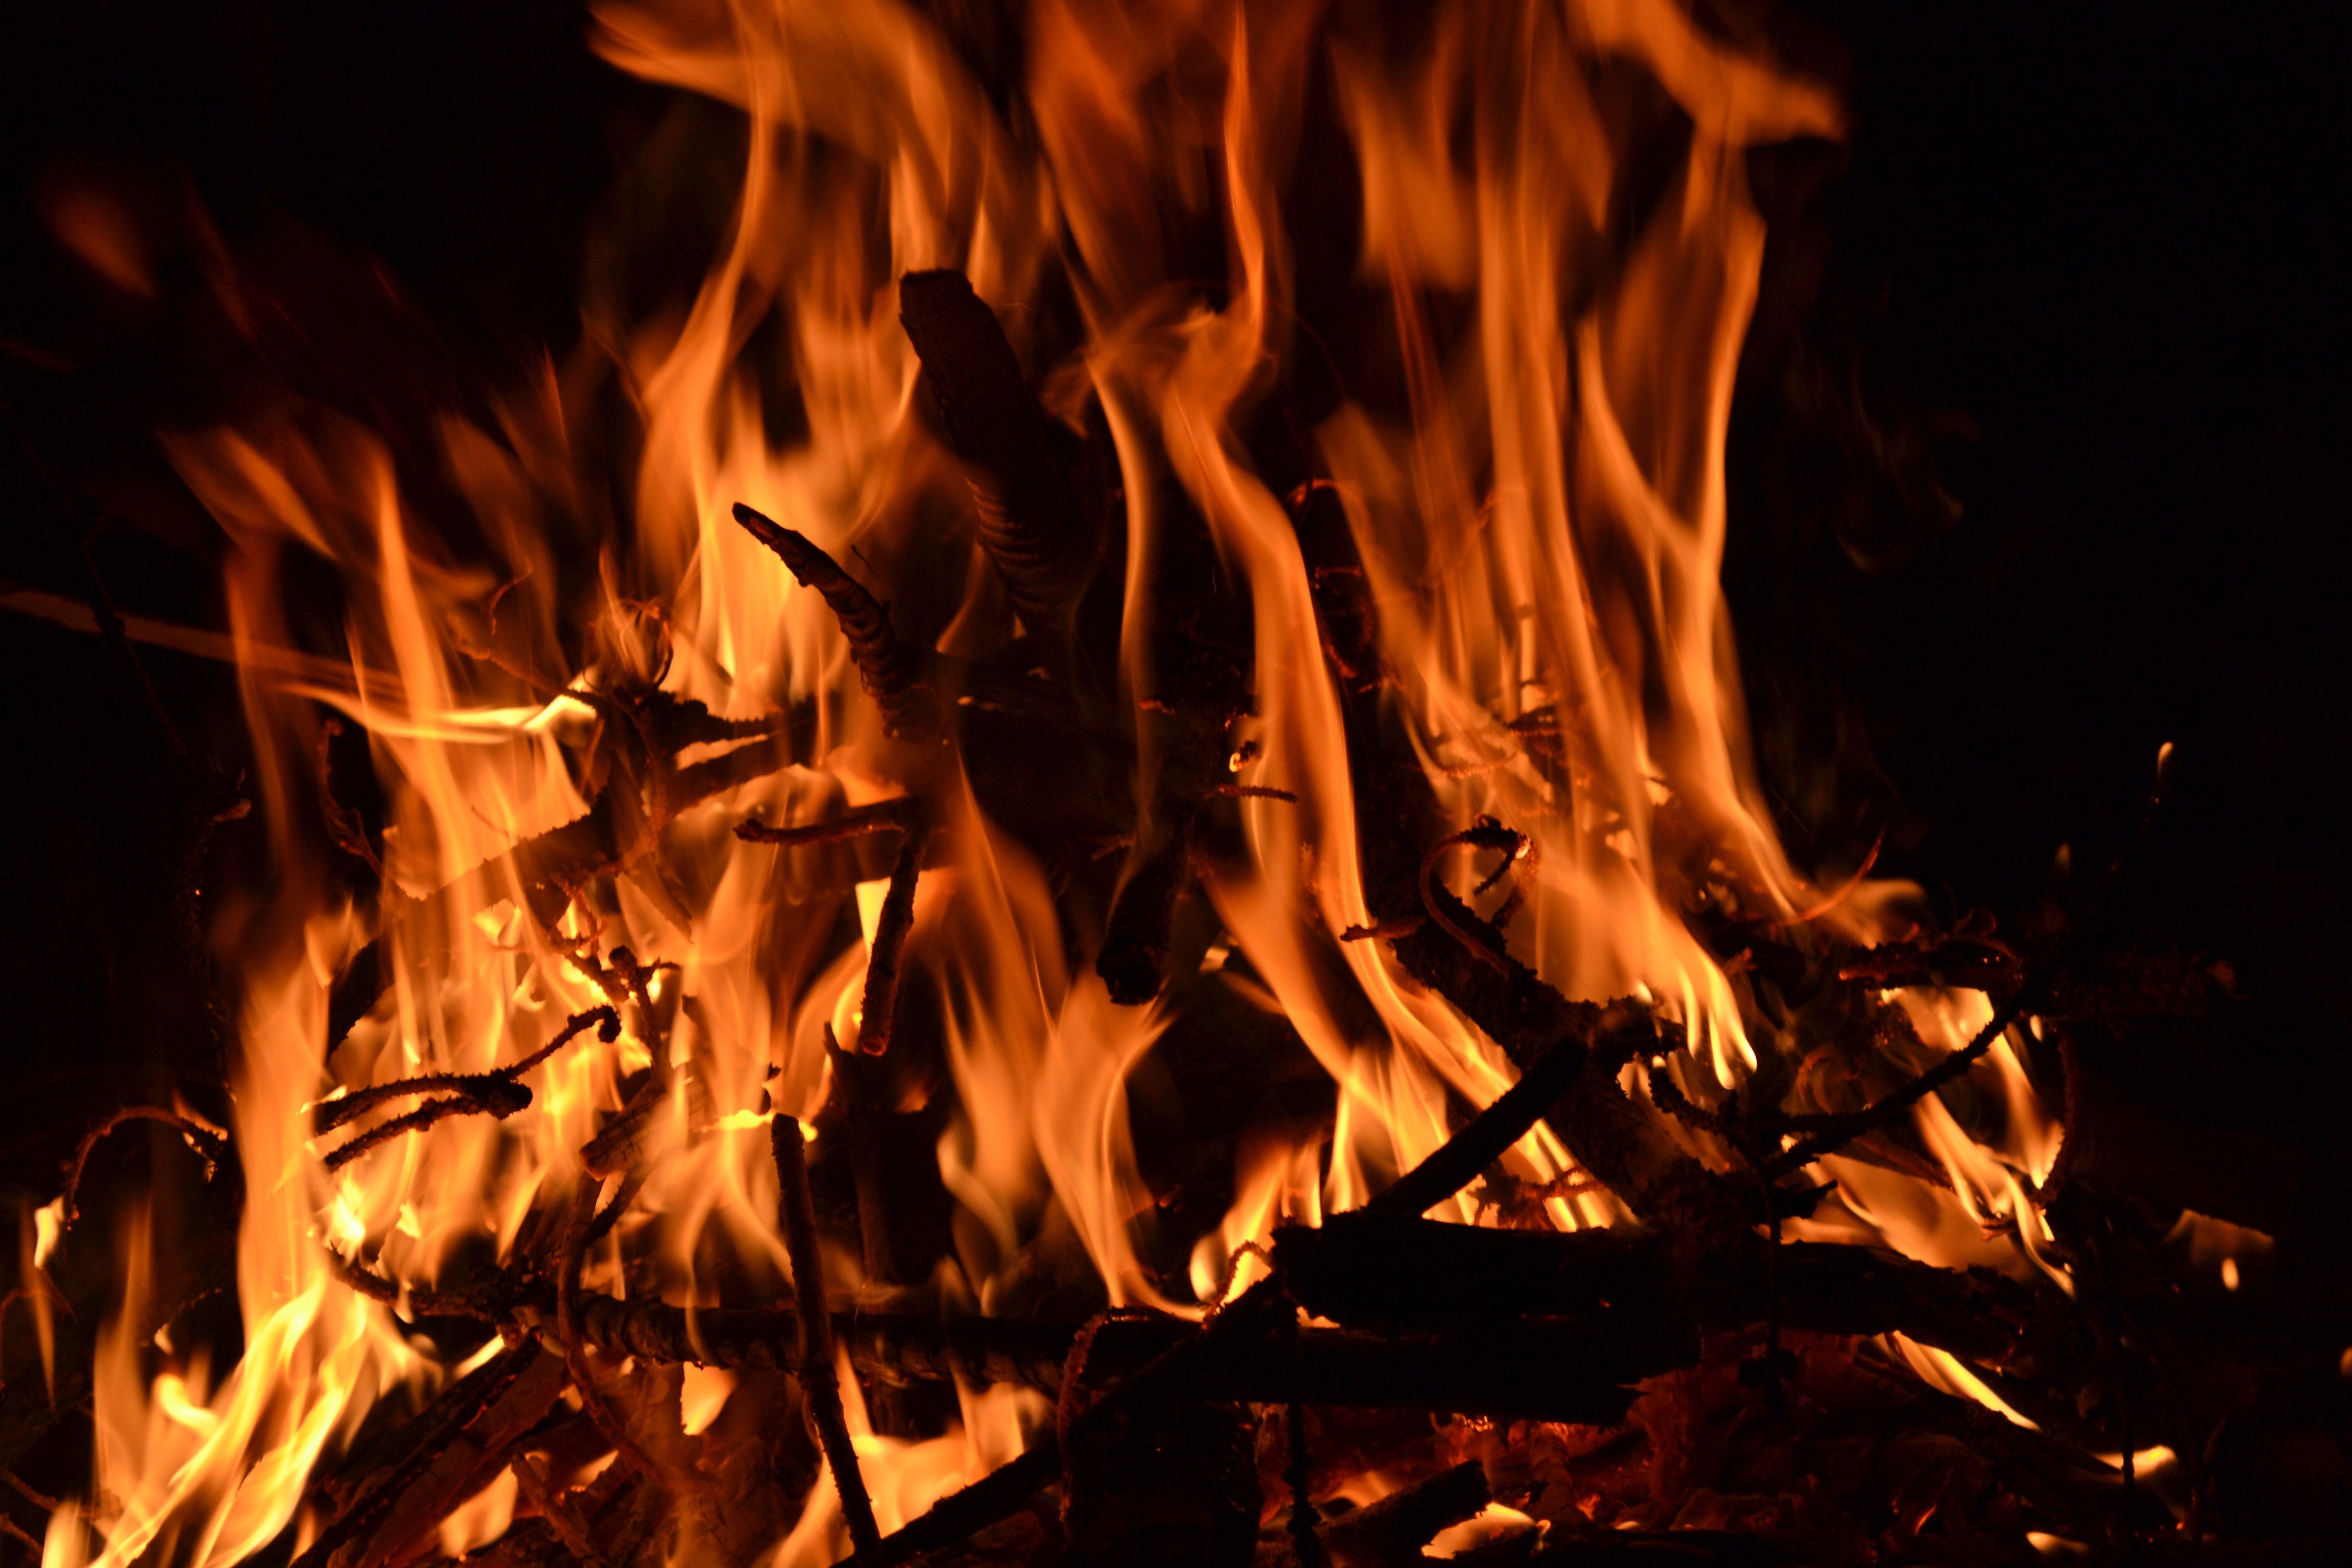
nature, forest, wood, orange, flame, fire, black, campfire, bonfire